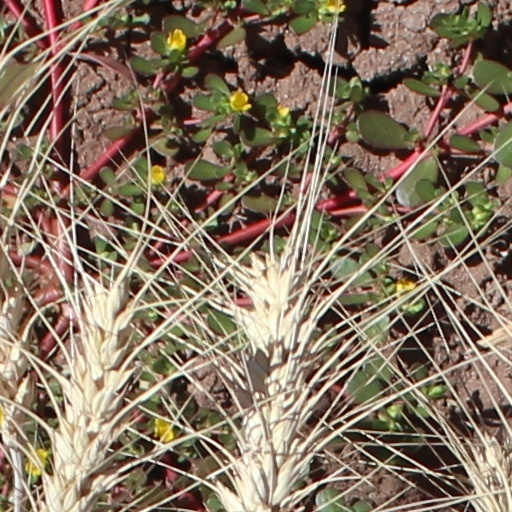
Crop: wheat